List of Major League Baseball career assists leaders

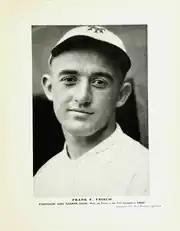
Frankie Frisch held the National League record for 36 years.

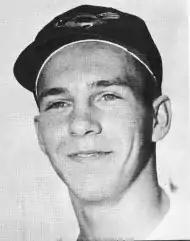
Brooks Robinson, the all-time leader in career assists by a third baseman.

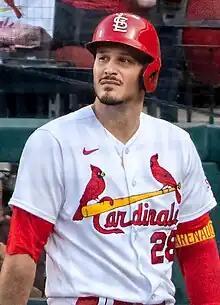
Nolan Arenaldo, the active leader in assists as a third baseman and15th all-time.

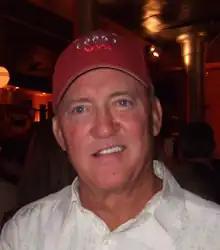
Graig Nettles' 412 assists in 1971 are the most by a third baseman.

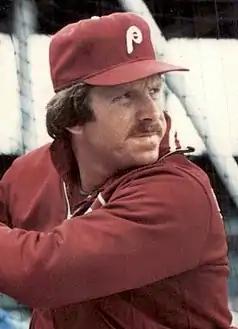
Mike Schmidt holds the National League's career and single-season records.

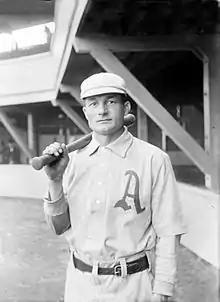
Lave Cross held the major league record for 59 years.

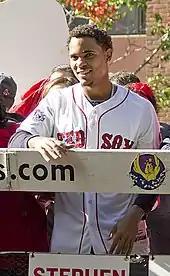
Xander Bogaerts, the active leader in assists by a shortstop and 100th all-time.

Third base, or 3B, is the third of four stations on a baseball diamond which must be touched in succession by a baserunner in order to score a run for that player's team. A third baseman is the player on the team playing defense who fields the area nearest third base, and is responsible for the majority of plays made at that base. In the scoring system used to record defensive plays, the third baseman is assigned the number 5. The third baseman requires good reflexes in reacting to batted balls, often being the closest infielder (roughly 90–120 feet) to the batter. The third base position requires a strong and accurate arm, as the third baseman often makes long throws to first base. The third baseman sometimes must throw quickly to second base in time to start a double play, and must also field fly balls in both fair and foul territory.